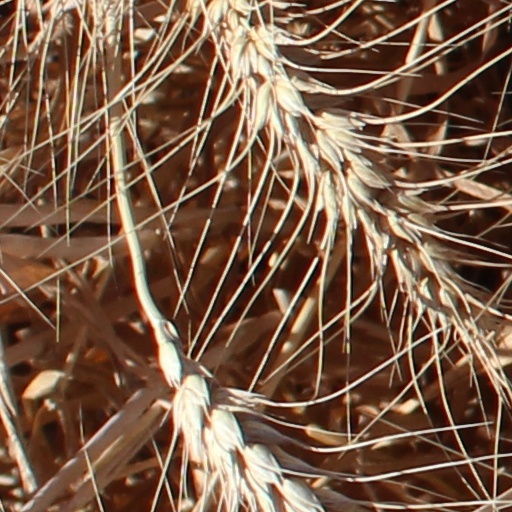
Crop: wheat